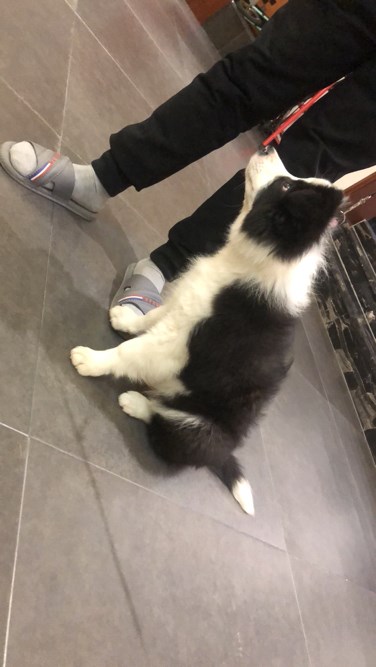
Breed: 2594-n000109-Border_collie